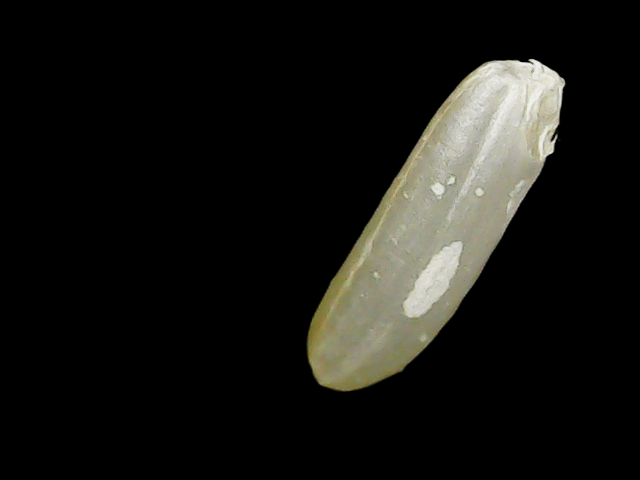
Rice variety: Binadhan7